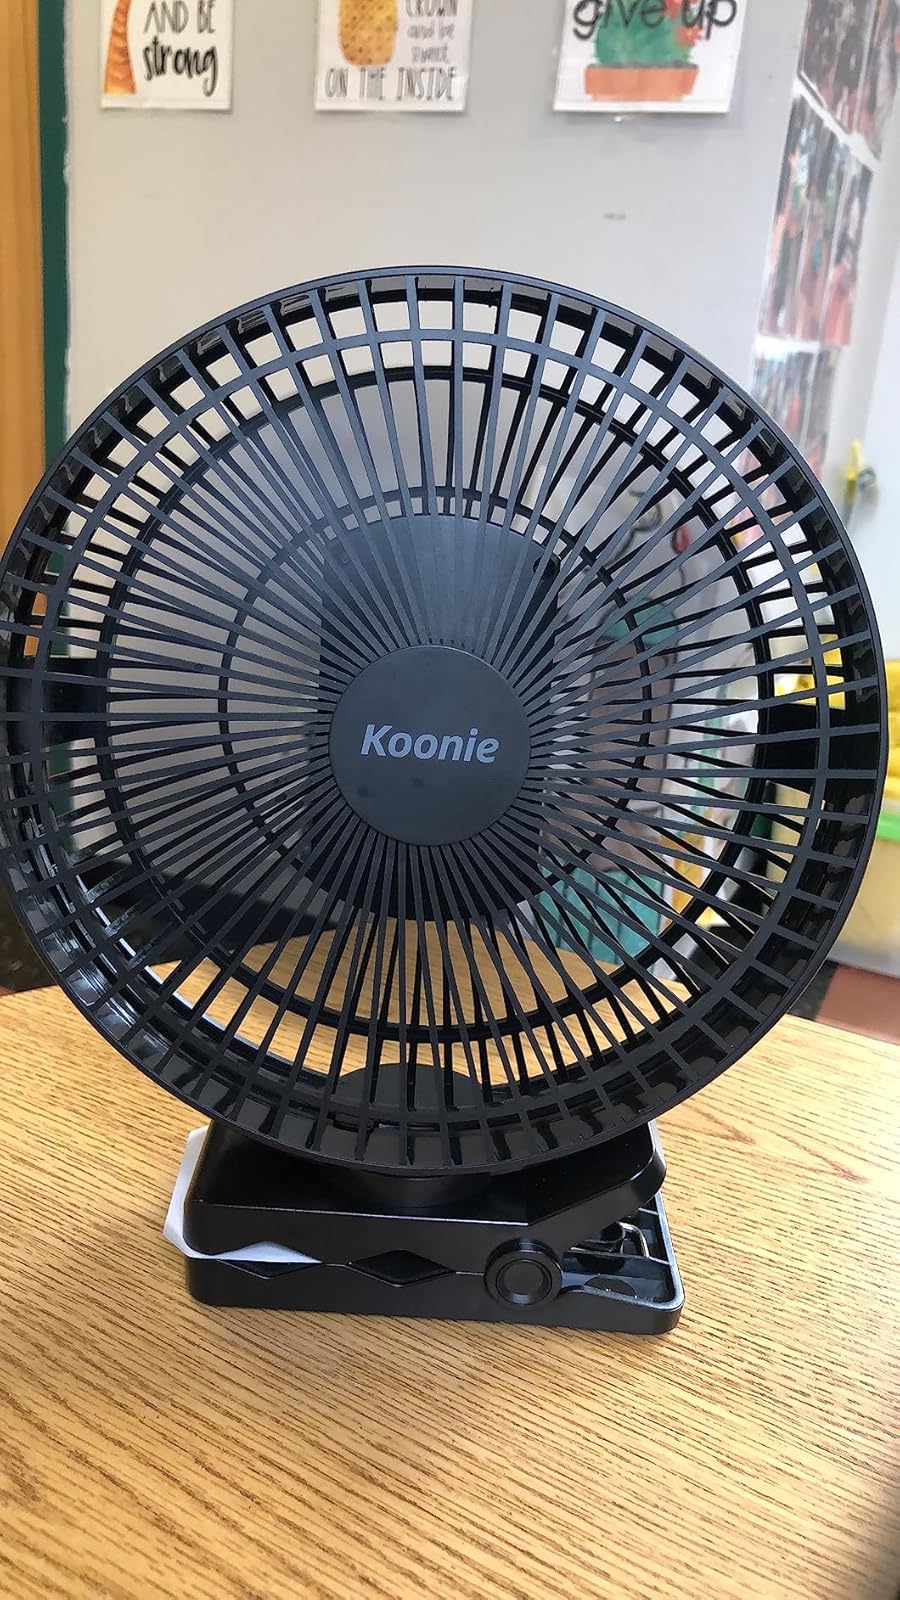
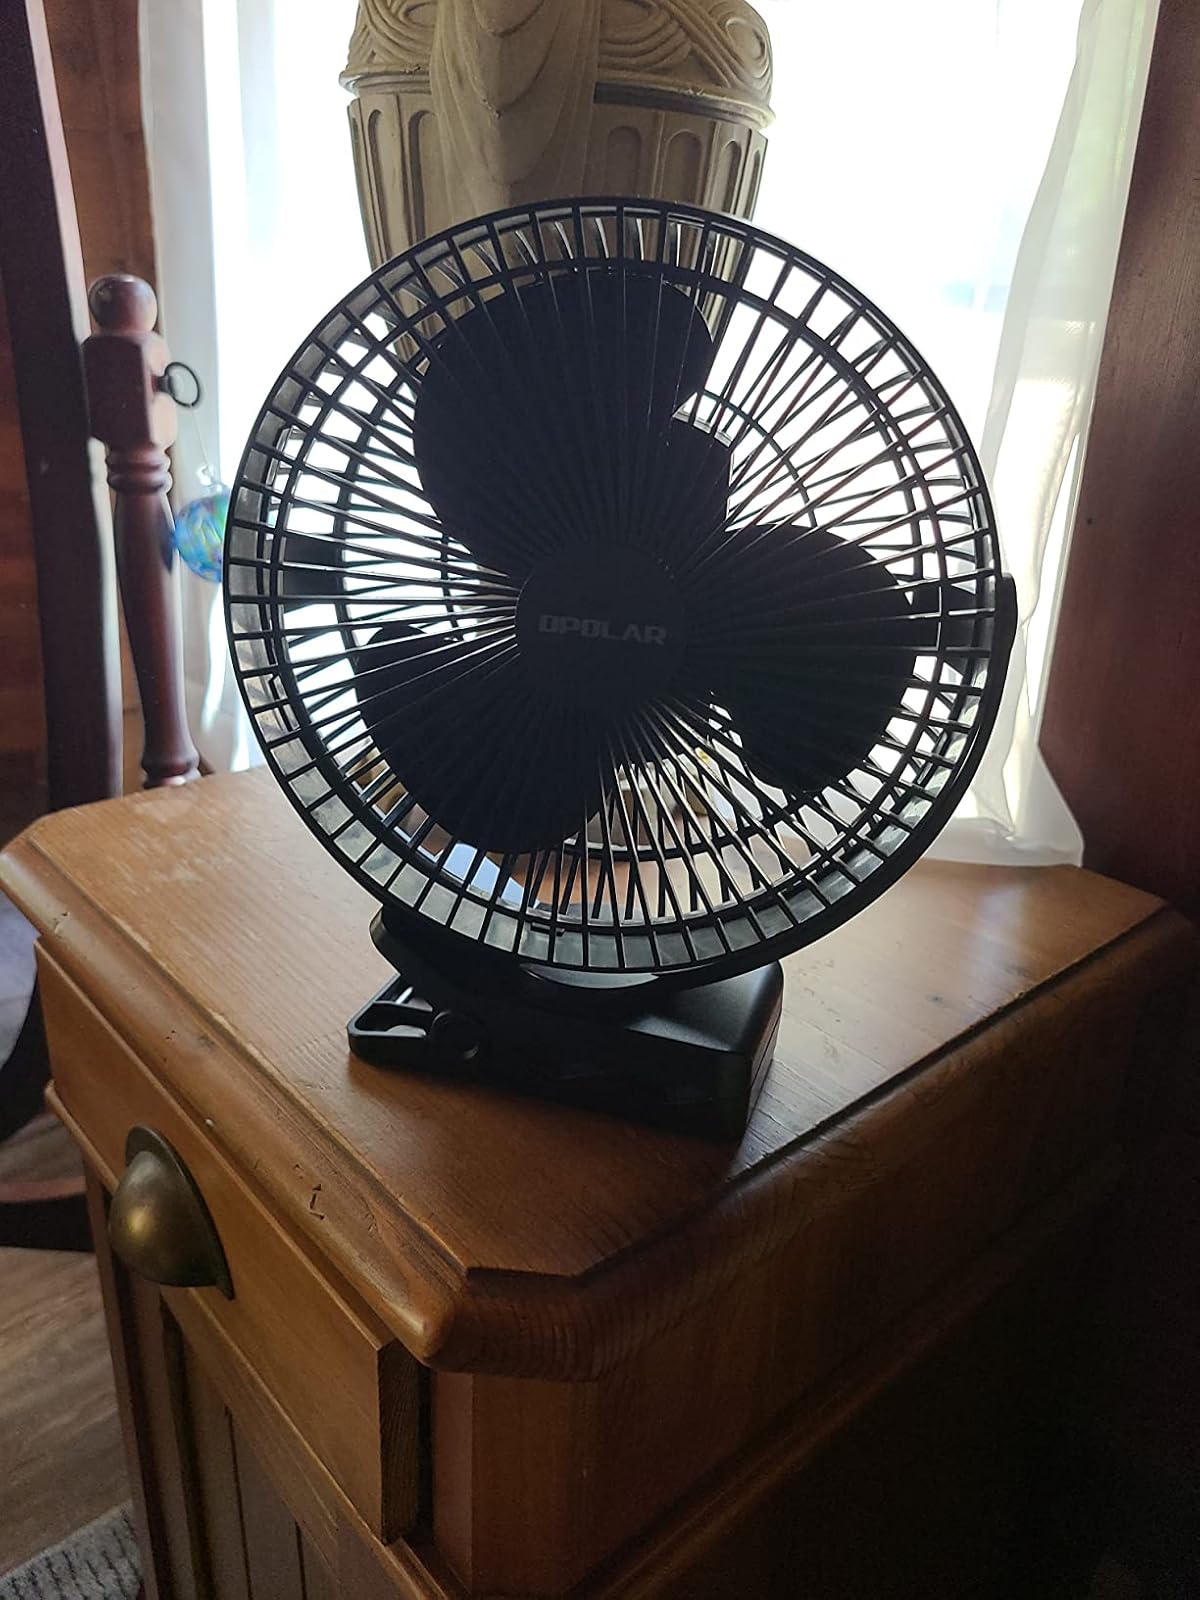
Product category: fan
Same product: yes